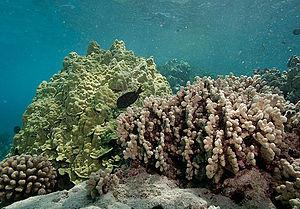
Les scléractiniaires, anciennement appelés « madréporaires », constituent le principal ordre des coraux durs, animaux de la classe des Anthozoa.
Porites est le nom d'un genre de coraux massifs, souvent caractérisé par des digitations.
Porites compressa est une espèce de cnidaire appartenant à la famille des Poritidae. Il se trouve de plus en plus sur les récifs coralliens et les lagons peu profonds dans les régions tropicales des océans Indien et Pacifique.
Poritidae est une famille de scléractiniaires.